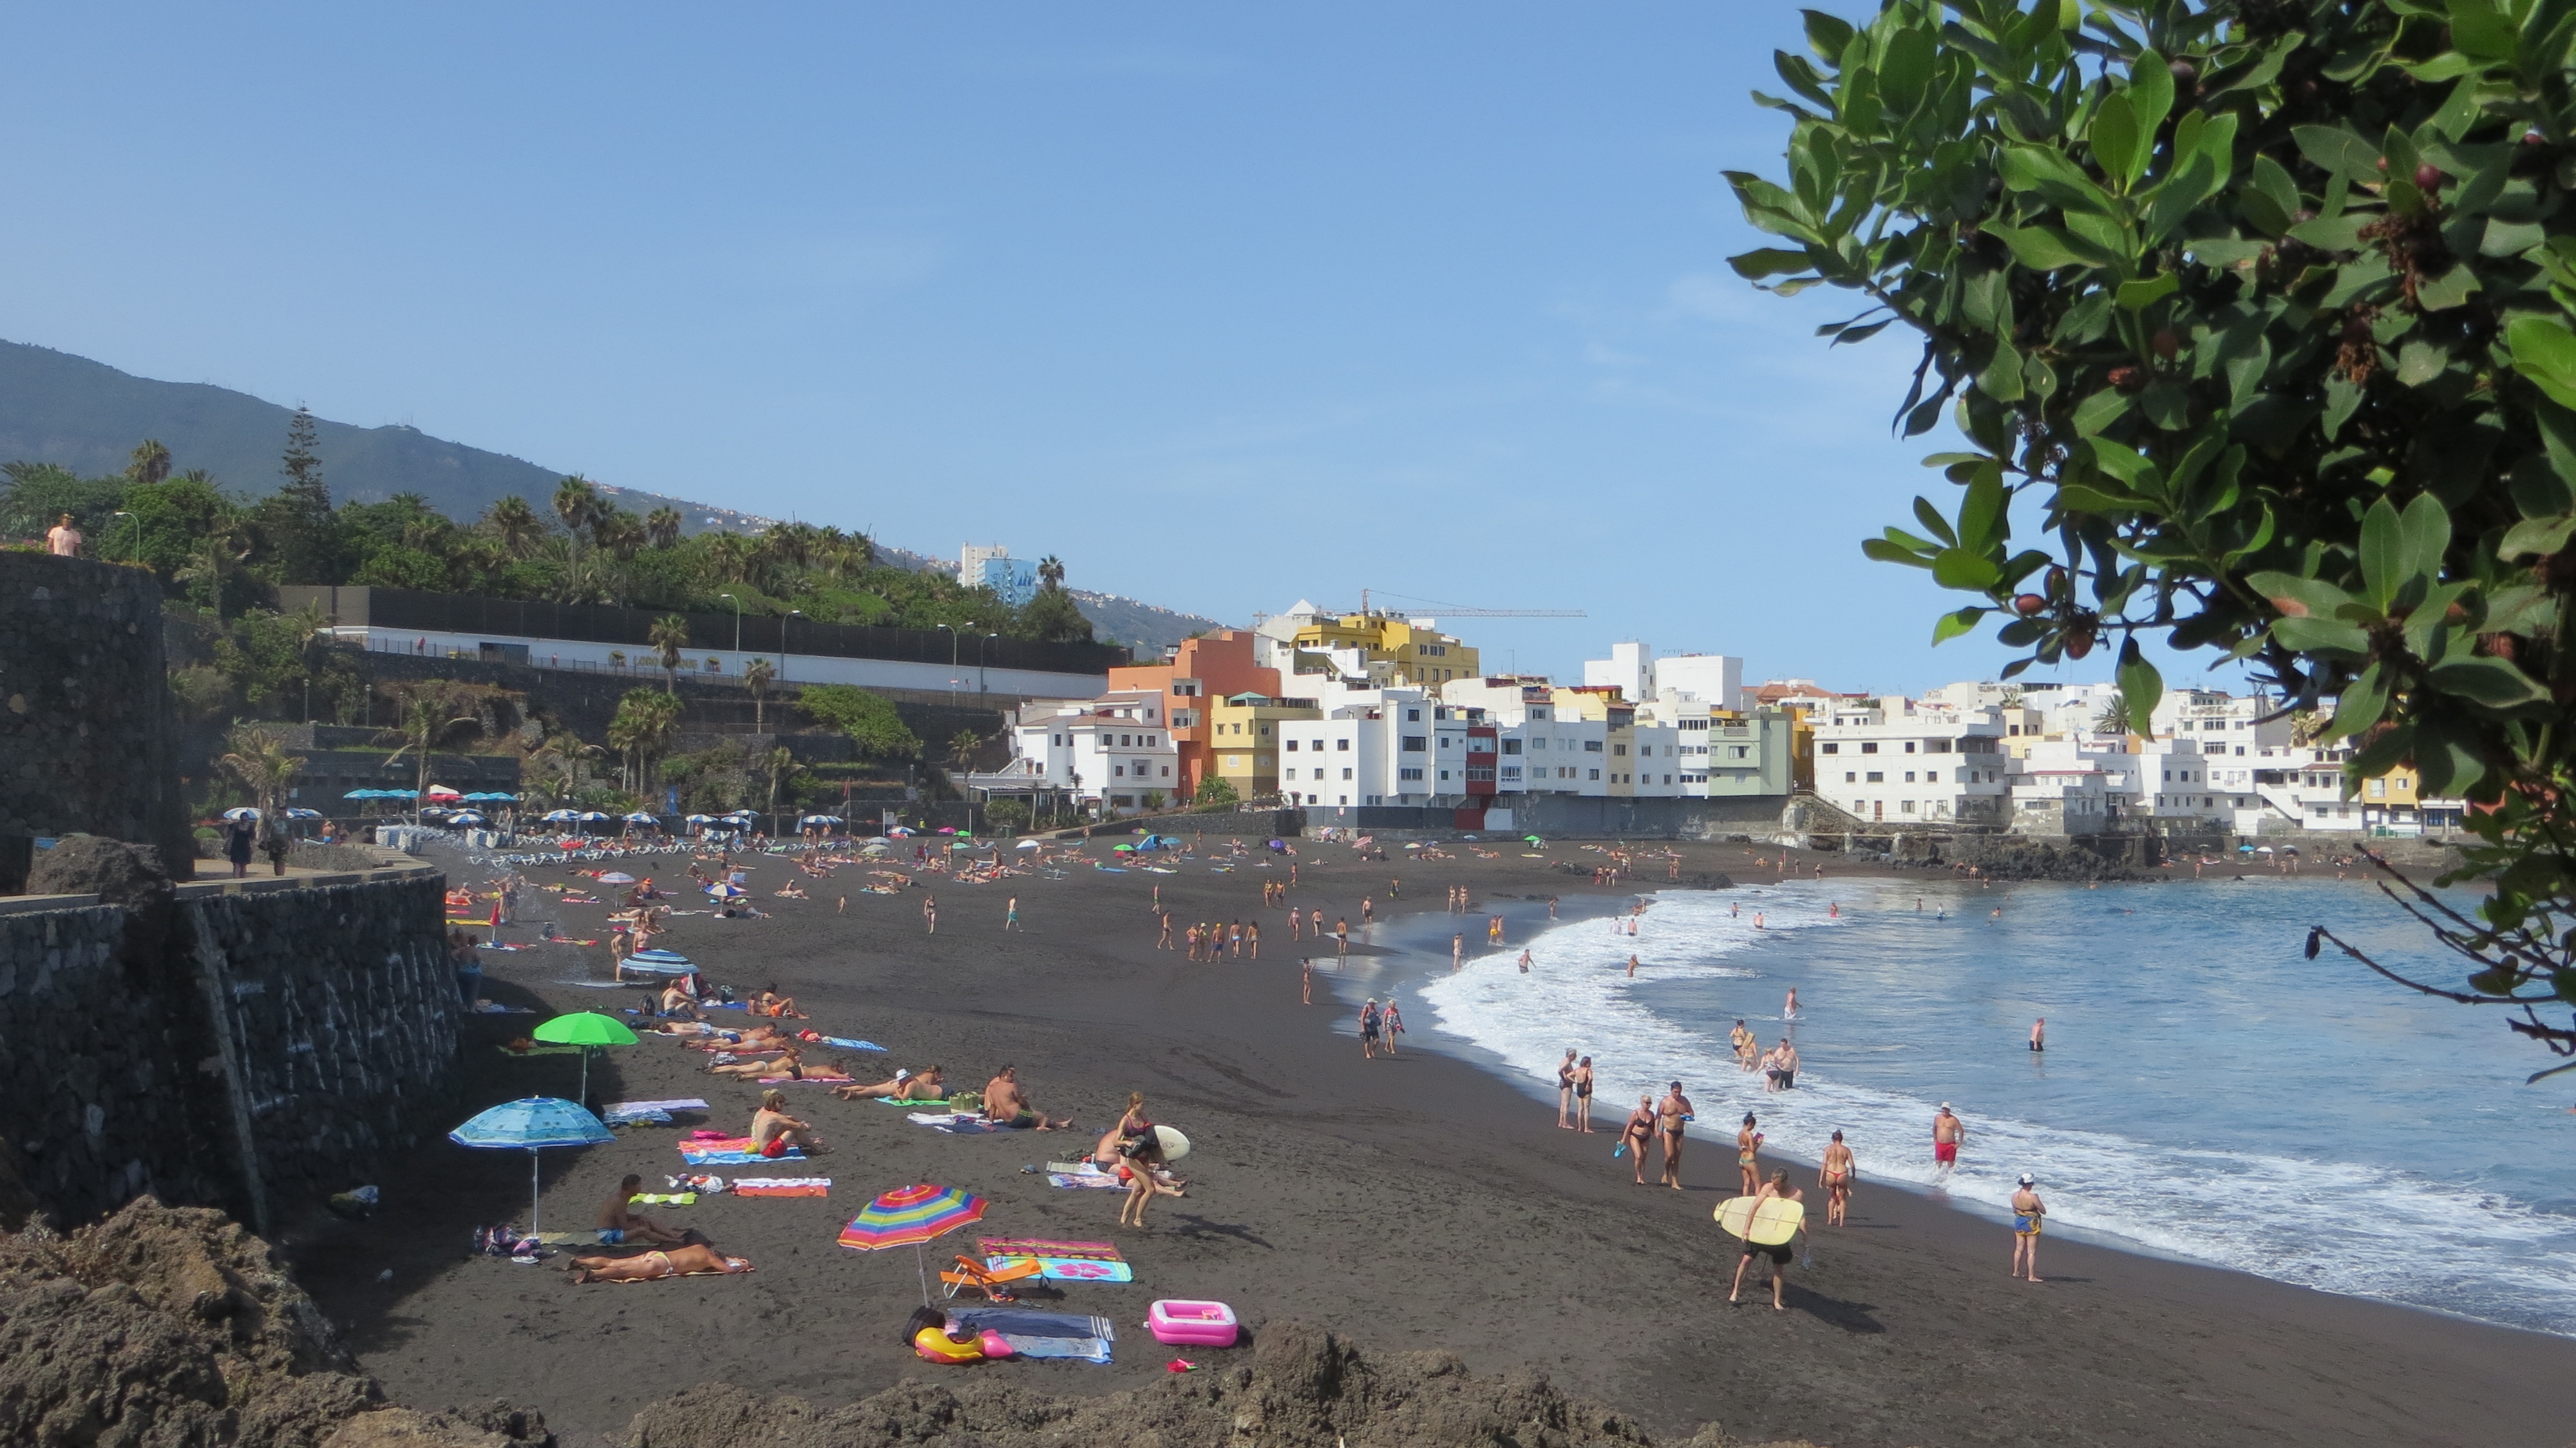
beach, sea, coast, town, village, bay, tourism, body of water, spain, resort, jardin, tenerife, lava